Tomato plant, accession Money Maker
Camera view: tilt-top (135 deg); turntable rotation: 90 degrees
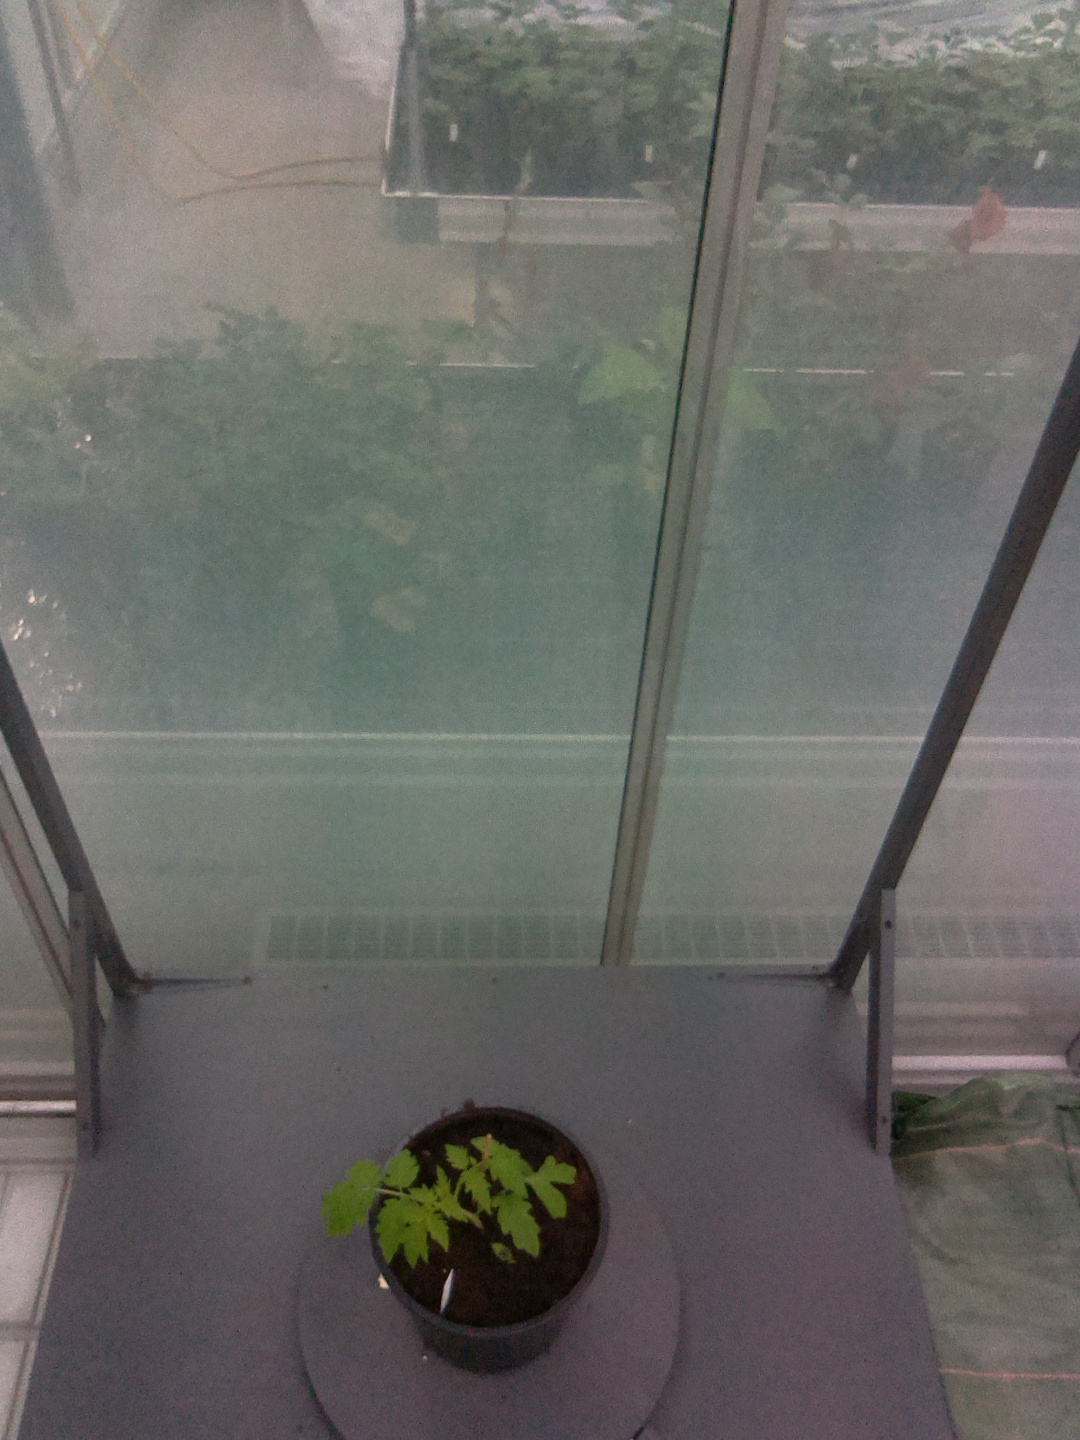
BBCH growth stage 13: 6 of true leaves visible